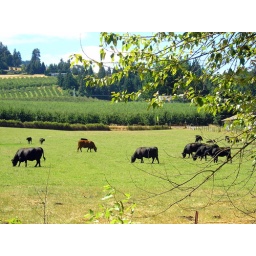
Some cows grazing in a field near Odell, Oregon.